20 March 2003 anti-war protest

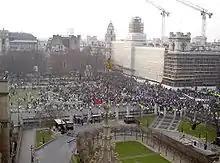
Anti-war protesters gather in Parliament Square in London, on the afternoon of March 20, as seen from the roof of the Palace of Westminster

On the morning of March 20, 2003, school students all over Germany held spontaneous marches; in Berlin more than 120,000 marched. Actions started also in Heidelberg, Frankfurt, Leipzig and Nuremberg. Some students reported that their teachers and principals had tried to prevent them from doing so. In Munich, students gathered in front of the university and then marched to the US consulate, where they demanded that the US flag be lowered in honor of the killed Iraqi civilians. They walked to the central place of Munich afterwards, where the demonstration turned into a mixture of party and protest.